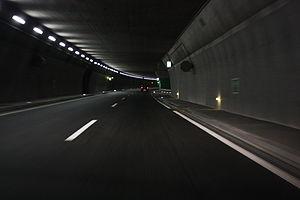
Le tunnel de Sierre au niveau de l'accident du 13 mars 2012. On aperçoit à droite la borne d’arrêt d'urgence et le mur frontal (en vert) dans lequel est entré en collision l'autobus.
L'accident du tunnel de Sierre est un accident de la route qui s'est produit le 13 mars 2012 à 21 h 15 dans le tunnel de Sierre sur l'autoroute A9 près de Sierre dans le canton du Valais en Suisse. Un autocar ramenant des écoliers et leurs accompagnateurs en Belgique après un séjour de ski heurte de plein fouet une paroi du tunnel. Sur les 52 occupants de l'autocar, 28 personnes, dont 22 enfants, sont tués.